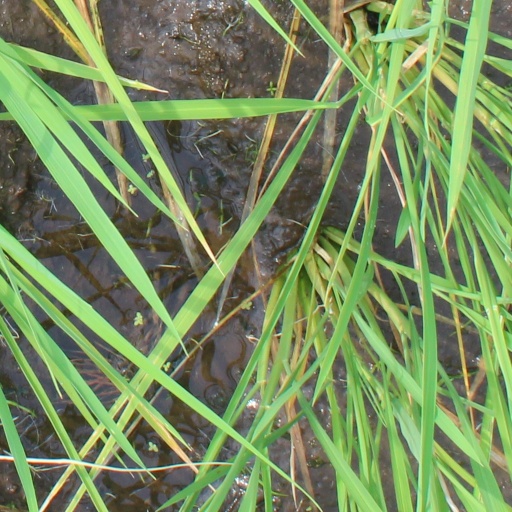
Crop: rice